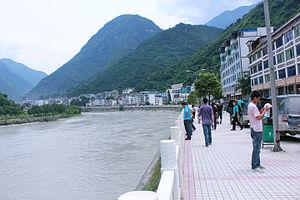
Armand David, né le 7 septembre 1826 à Espelette près de Bayonne et décédé à Paris le 10 novembre 1900, est un missionnaire lazariste français, zoologiste et botaniste éminent. Il a collecté durant sa vie animaux, plantes, roches et fossiles en Chine pour le compte du Muséum d’histoire naturelle de Paris. Environ 70 identifications scientifiques d'espèces de plantes portent son nom ; il est également dédicataire d'un genre : le genre Davidia qui comprend l'arbre aux mouchoirs.